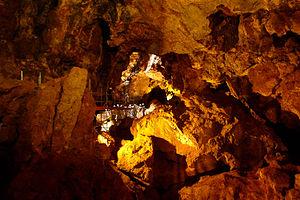
Cueva Victoria est une grotte riche en fossiles paléontologiques, située dans la municipalité de Carthagène, dans la région de Murcie, en Espagne. Elle se trouve sur la pente sud du mont San Ginès, dans un massif calcaire proche de la Mar Menor et des contreforts orientaux de la montagne de Carthagène. Elle a été fouillée par le paléontologue catalan Josep Gibert i Clols.